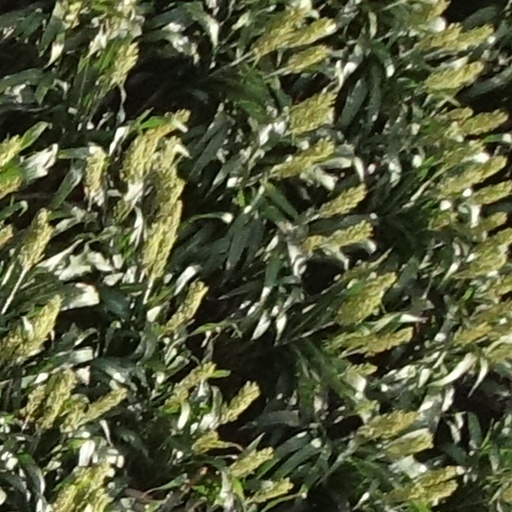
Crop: sorghum